Association for Music in International Schools

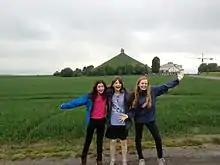
Three girls attending the 2013 European Middle School Honor Girls’ Choir in Waterloo, Belgium.

AMIS' member schools mainly lie in Europe and Asia, although there have been festivals added in both Africa and Latin America in the past five years and those regions are thriving. Founded in London, AMIS spread across Western Europe and now has many festivals reserved only for Asian schools.